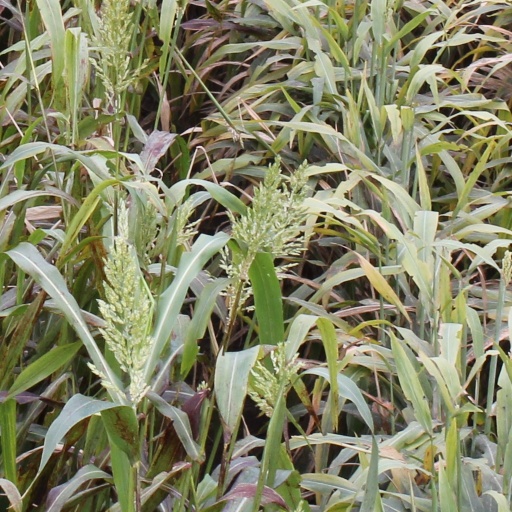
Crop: sorghum